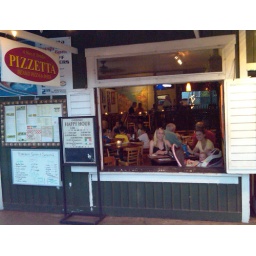
Dinner, the girls are in the window